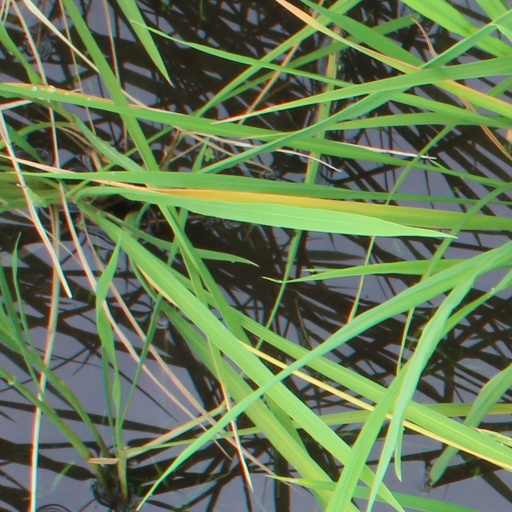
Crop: rice